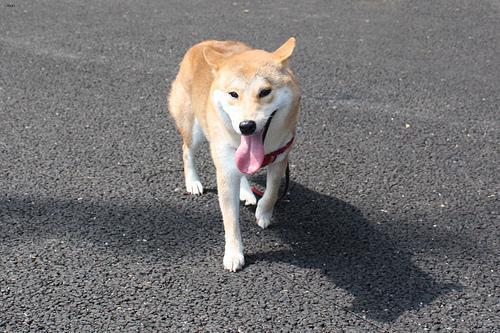
shiba inu